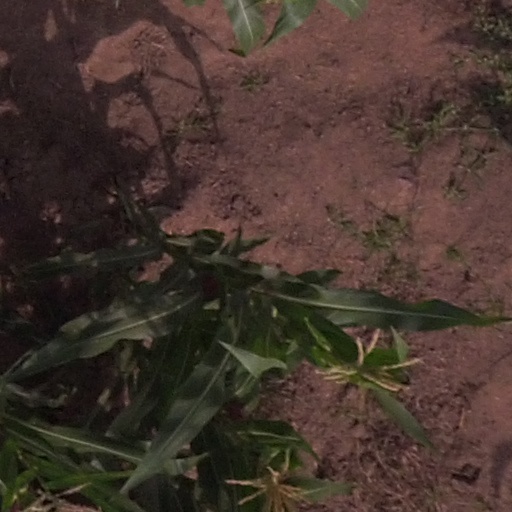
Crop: maize; corn